Frank Stilwell (economist)

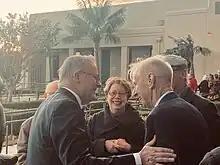
Frank Stilwell (on the right of picture) being greeted by Australian Prime Minister, Anthony Albanese (left of picture), who was one of his former students in Political Economy at the University of Sydney. (In the centre of the picture, smiling, is Dr Patricia Ranald, a Research Associate in the Political Economy department).

Franklin "Frank" J.B. Stilwell (born 1944) is an Australian political economist and Professor Emeritus. He is known for establishing, with Evan Jones, Gavan Butler, Margaret Power, Debesh Bhattacharya, Geelum Simpson-Lee and Ted Wheelwright, an independent political economy department at the University of Sydney. His research interests include theories of political economy, inequality, urbanization, and regional development, Australian economic policy and the nature of work. His textbooks on the subject are standard teaching material for all university students in Australia studying the field of Political Economy. Stilwell's contribution to heterodox economics makes him a noteworthy figure of the Australian New Left.